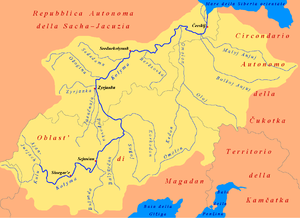
La Balyguitchan est une rivière longue de 400 km, affluent droit de la Kolyma,
La Korkodon est une rivière longue de 476 km, affluent droit de la Kolyma, qui coule dans le nord-est de la Sibérie orientale en Russie d'Asie.
La rivière Omolon est un cours d'eau de l'extrême nord-est de la Sibérie, en Russie d'Asie. Elle est longue de 1 150 km. C'est le principal affluent de la Kolyma.
La rivière Iassatchnaïa est un cours d'eau de la Russie d'Asie, long de 490 km et un affluent gauche de la Kolyma.